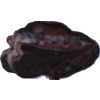
Label: carambola